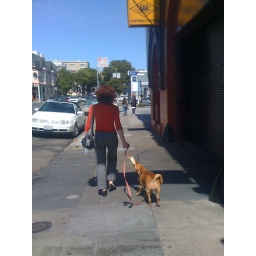
woman in red dragging dog with rubber chicken